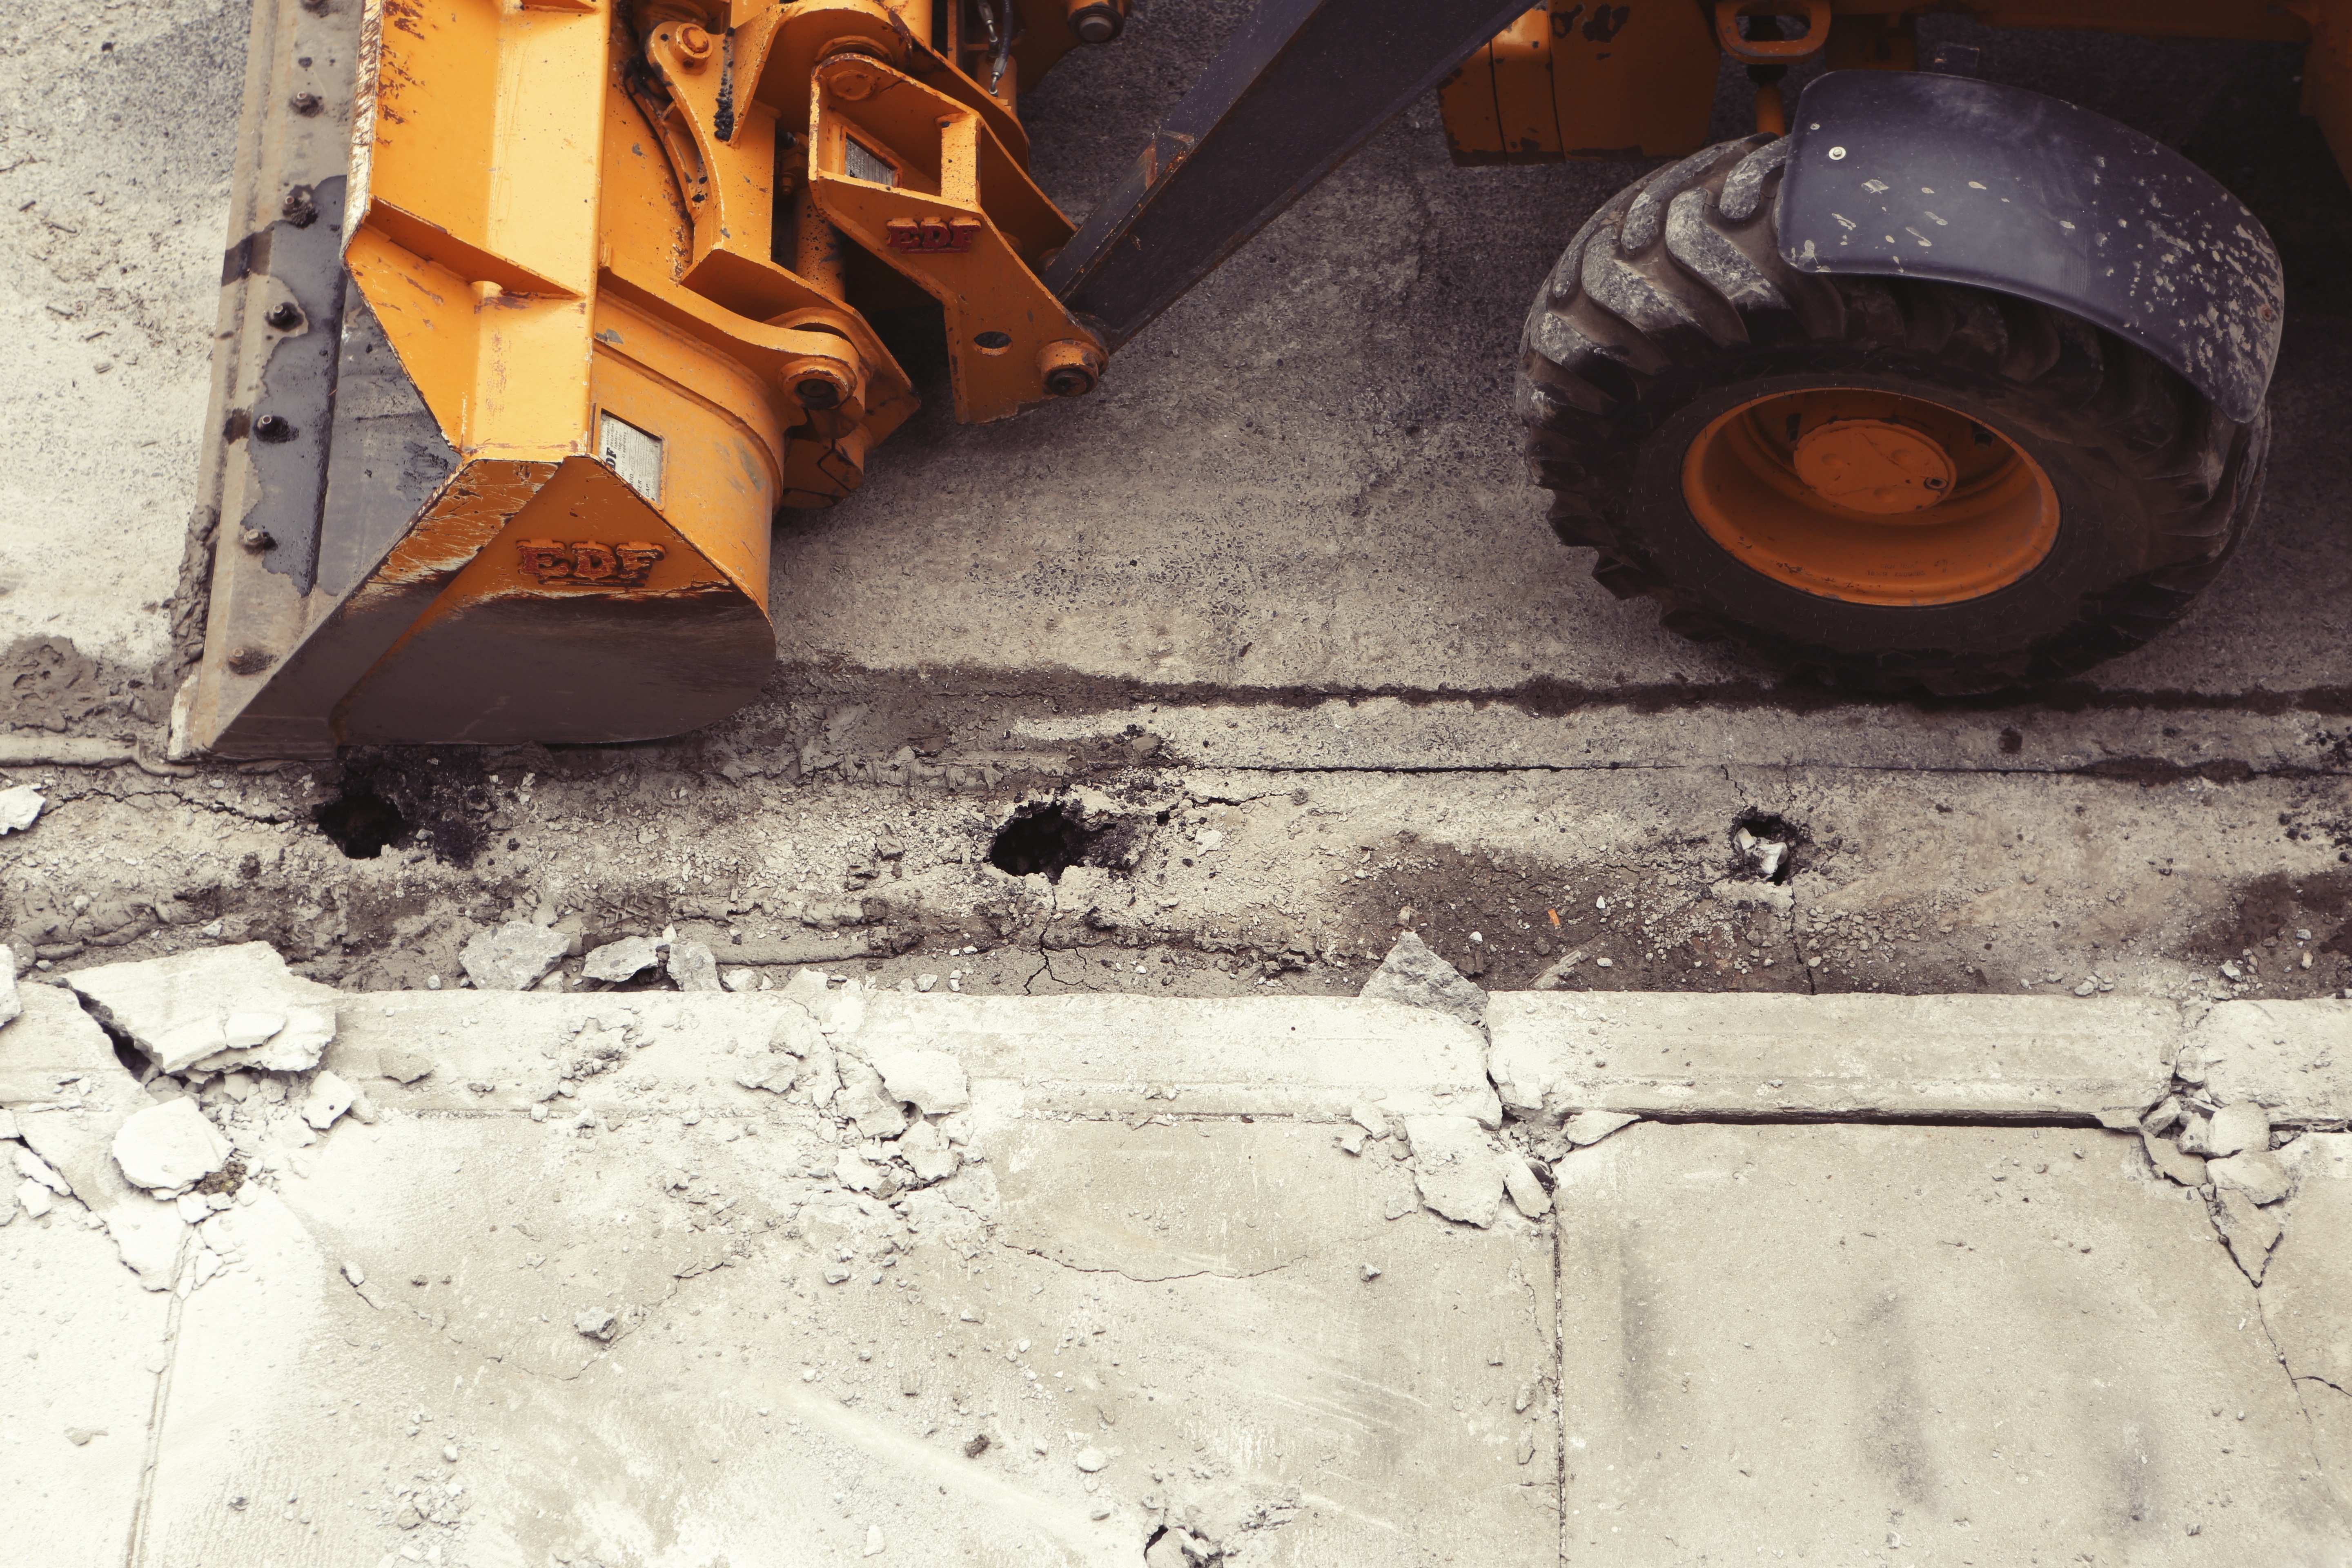
work, wood, track, street, sidewalk, wall, asphalt, orange, construction, truck, vehicle, soil, industrial, machinery, industry, concrete, bulldozer, tires, wheels, digger, build, excavator, heavy, plow, power shovel, hydraulic shovel, shovel excavator